Réseau Breton

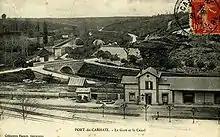
Port de Carhaix, 1900

The line from Carhaix to Rosporden opened on 2 August 1896. Leaving Carhaix, the N164 Angers - Brest road was crossed by a skew bridge. The railway crossed the Canal de Nantes à Brest before Port de Carhaix station was reached. On leaving Port de Carhaix, the D769 road was crossed. Motreff was the next station. It was from the town. Gourin station was also the terminus of the Chemins de fer du Morbihan (CM) line to Meslan, although there was no direct link here between the two networks. Kerbiquet was the next station, then Guiscriff, Scaër and Coatloc'h stations were followed by Kerneval Halte before Rosporden station was reached. Rosporden station had a connection with the standard gauge Chemin de fer de Paris à Orléans (CF PO) Savernay - Landerneau line and there was an end-on junction with the CFA Rosporden - Landivisiau line.